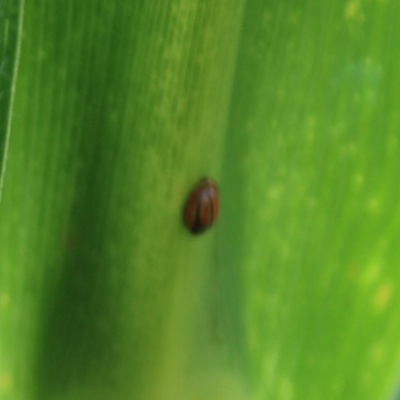
Crop: Maize
Condition: leaf beetle